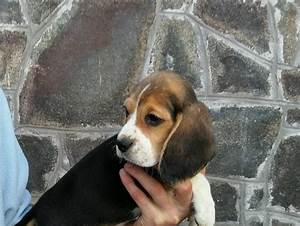
Label: cane